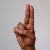
The image shows a hand gesture representing the letter 'U' in Indian Sign Language.